Trish Brown

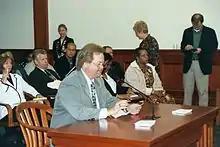
Merrill Osmond testifying on behalf of Wayne County Community College District

In 1993, Brown began working as a consultant for the Wayne County Community College District through her public relations firm, Communication Concepts.